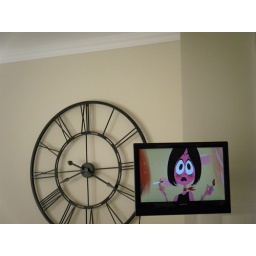
A large wall mounted clock and the TV in the kitchen